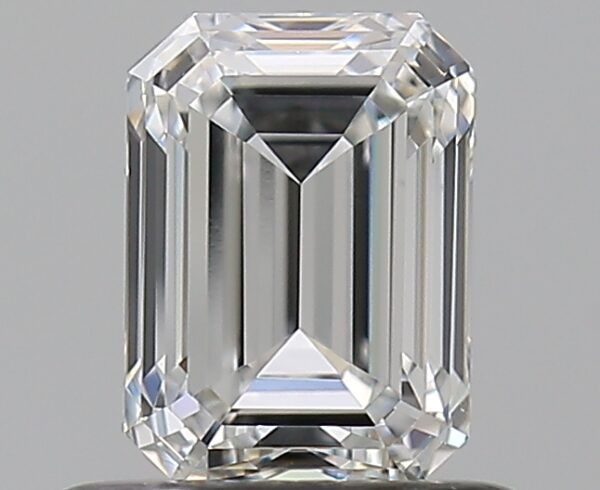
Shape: emerald
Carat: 0.7
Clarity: VVS2
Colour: G
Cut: VG
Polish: EX
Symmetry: VG
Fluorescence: N
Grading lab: GIA
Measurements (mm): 5.66 x 4.11 x 2.87